Grand Palace

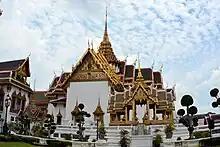
Phra Maha Prasat group

Within the interior, the upper and middle floors are State floors; they are divided into several reception rooms, throne rooms and galleries, complete with royal portraits of every Chakri monarch (including Second King Pinklao) and their consorts. In the east gallery are Buddhist images and other religious images, while to the west are reception rooms for State guests and other foreign dignitaries. In other parts of the throne hall there are also libraries and rooms where the ashes of kings (Rama IV to Rama VIII) and their queens are housed. Many of the European-made chandeliers inside the Hall initially belonged to Chao Phraya Si Suriyawongse; however they proved too big for his own residence and he eventually gave them to King Chulalongkron as gifts. The throne hall was also the first structure in Thailand in which electricity was installed, at the insistence of Prince Devavongse Varopakar. The lower floor or ground floor is reserved for servants and the Royal Guards. Currently there is also a museum displaying old weapons.